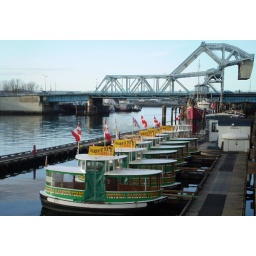
Fun way to get around town, Johnson street bridge in background, will swivel up for tall masted ships,